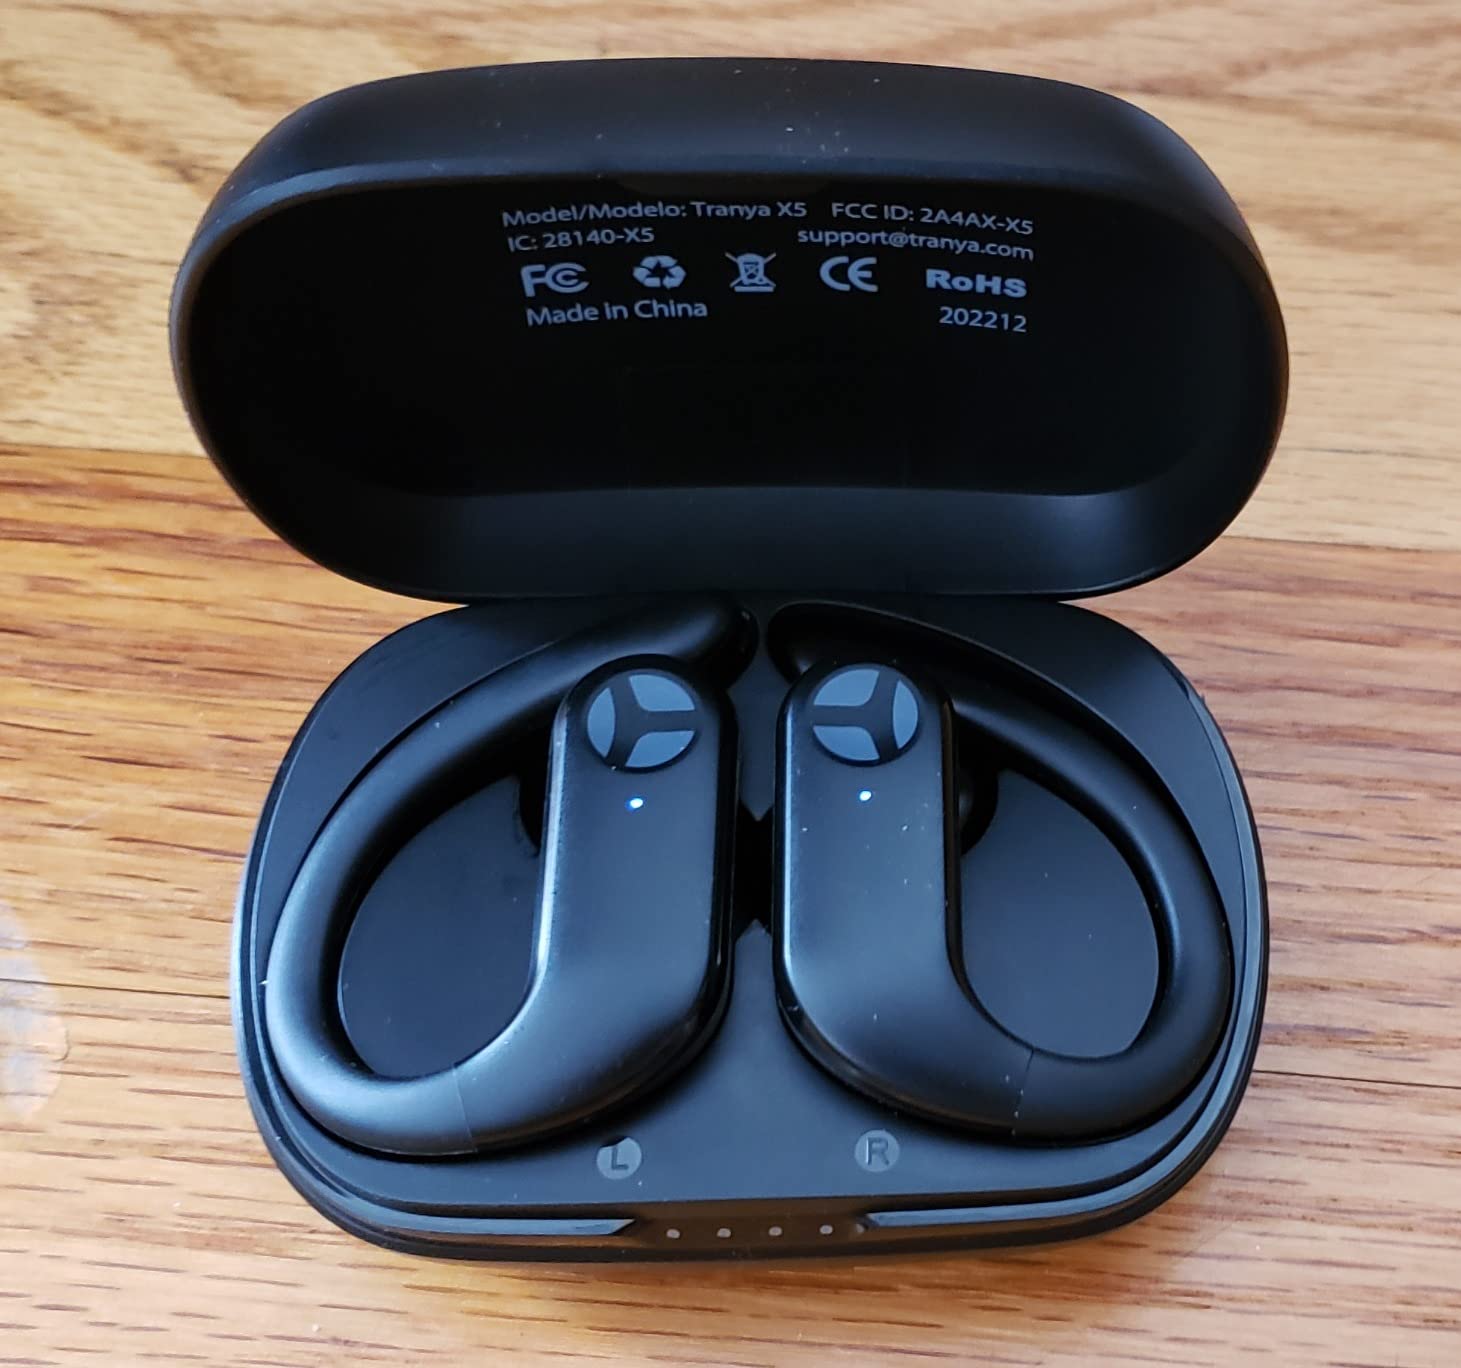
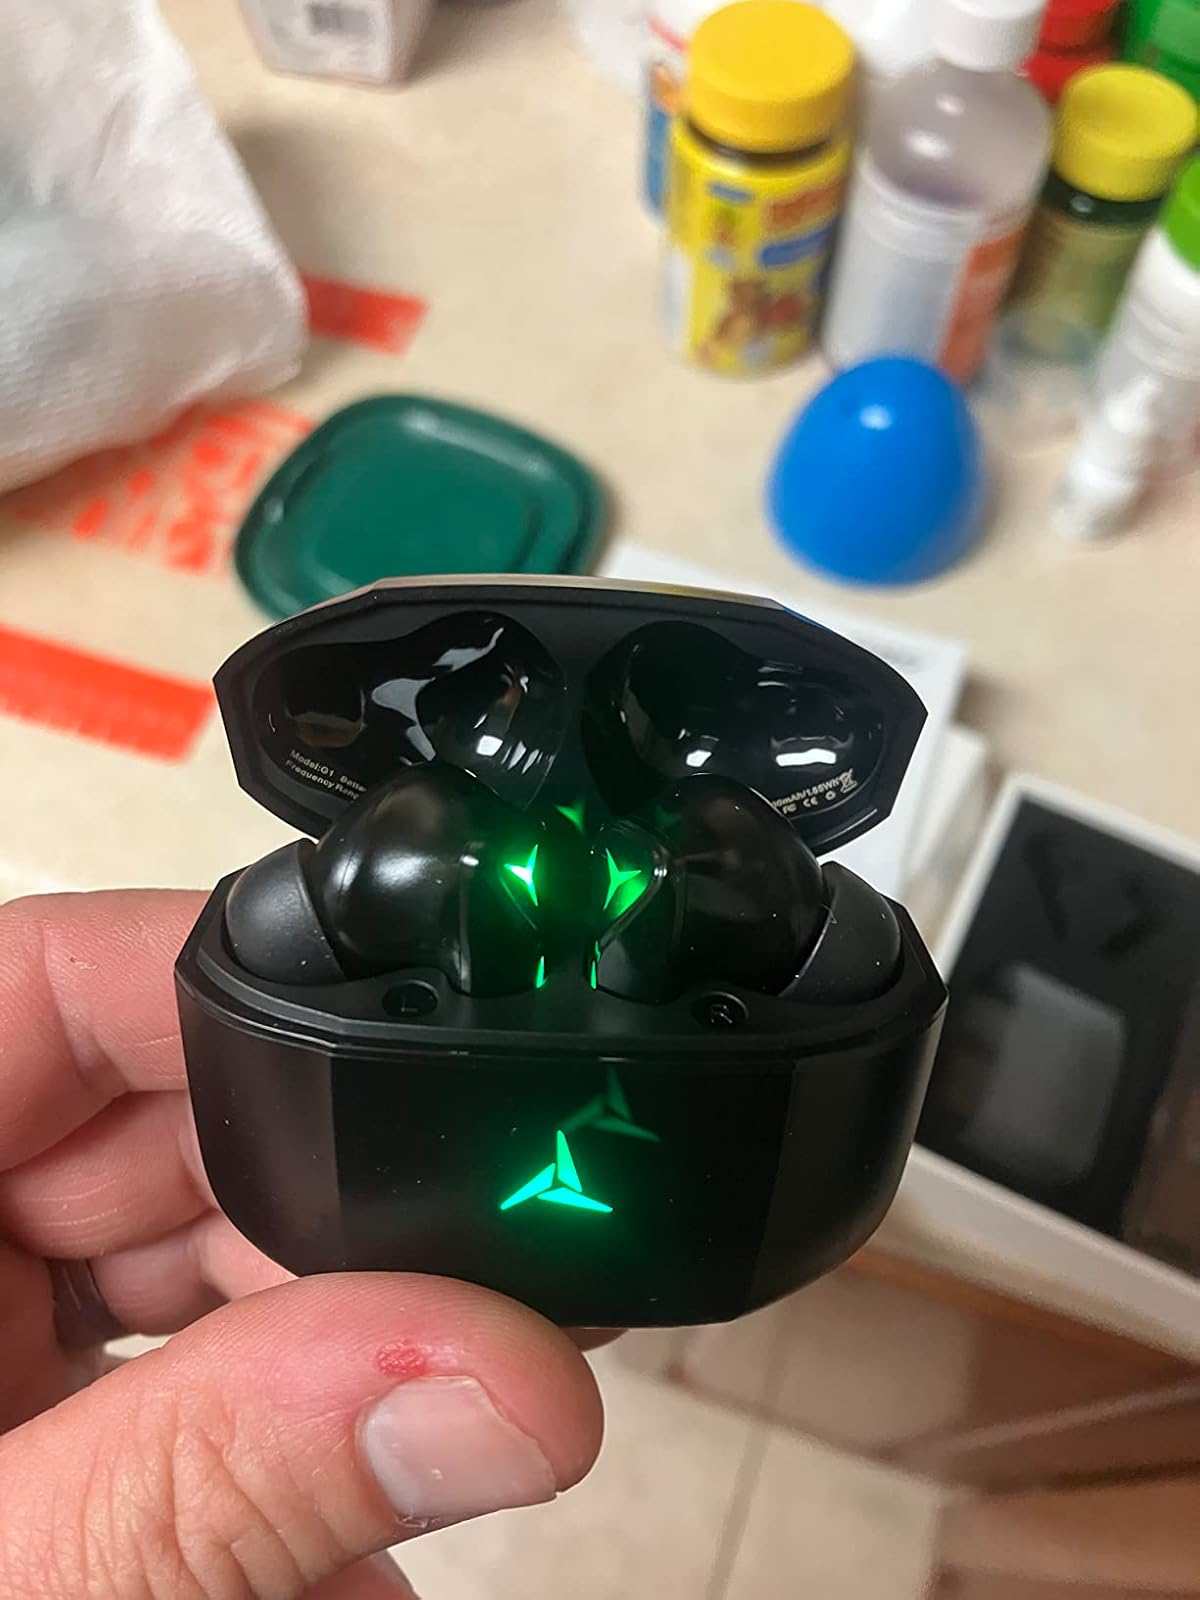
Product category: earbuds
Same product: no